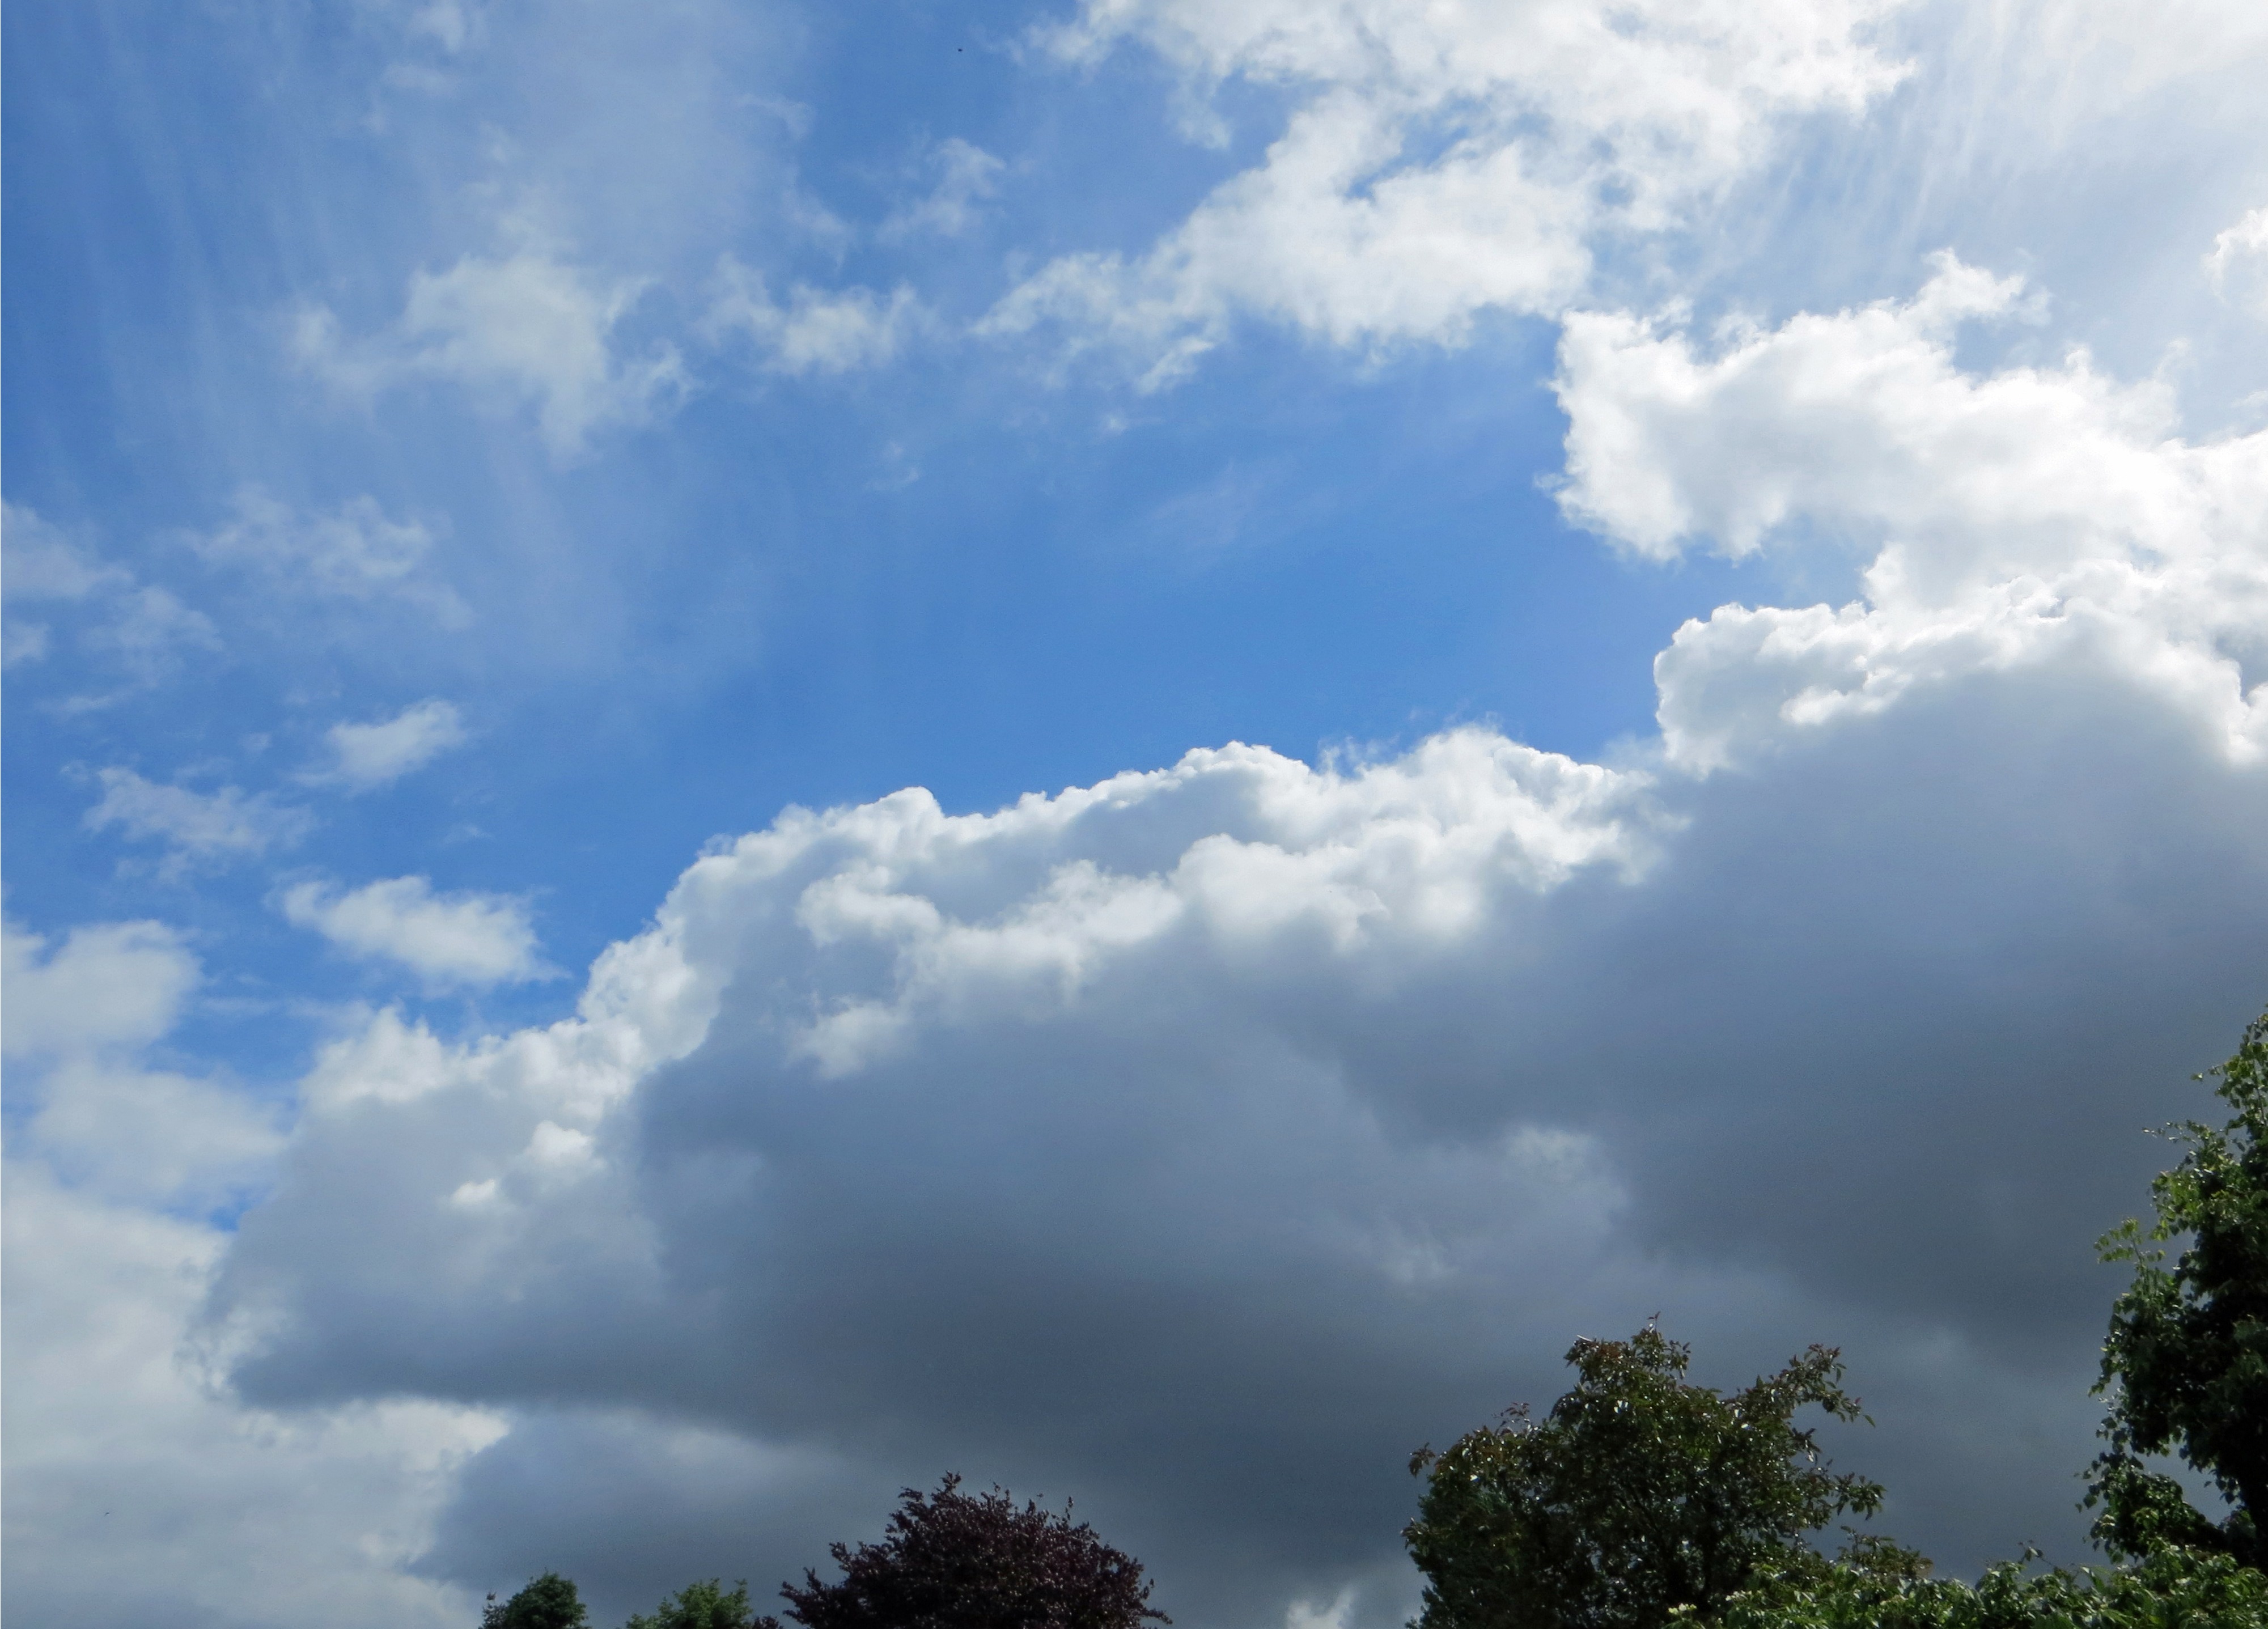
nature, cloud, sky, sunlight, atmosphere, dark, daytime, weather, cumulus, blue, clouds, weather mood, cloud formations, heaven mood, meteorological phenomenon, atmosphere of earth